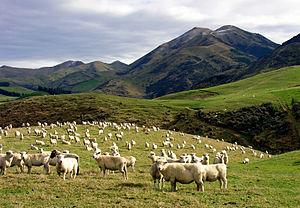
La région de Canterbury, est une région de Nouvelle-Zélande située sur la côte est de l'île du Sud. Elle comprend les plaines de Canterbury, la grande ville de Christchurch et une partie des Alpes du Sud.
Sydney Lough Thompson est un artiste peintre néo-zélandais.
« Compter les moutons » est un exercice mental censé aider à trouver le sommeil en comptant des moutons. L'exercice, généralement donné par les parents aux enfants, consiste à imaginer et compter des moutons sautant une barrière ou une haie à l'infini, jusqu'à endormissement.
La Nouvelle-Zélande, en anglais New Zealand, en māori Aotearoa, est un pays d'Océanie, au sud-ouest de l'océan Pacifique, constitué de deux îles principales, et de nombreuses îles beaucoup plus petites, notamment l'île Stewart/Rakiura et les îles Chatham. Située à environ 2 000 km de l'Australie dont elle est séparée par la mer de Tasman, la Nouvelle-Zélande est très isolée géographiquement. Cet isolement a permis le développement d'une flore et d'une faune endémiques très riches et variées, allant des kauri géants aux insectes weta en passant par les kaponga et le kiwi, ces deux derniers étant des symboles du pays.